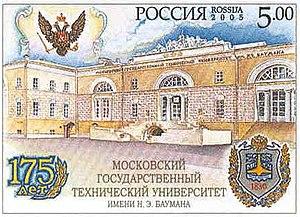
L'université technique d'État de Moscou-Bauman surnommée « École Bauman » est une école d’ingénieur russe fondée en 1763 à Moscou sous le nom de « Maison impériale d’éducation de l'impératrice Catherine II. » C’est le deuxième plus ancien établissement d’éducation supérieure en Russie après l'université de Moscou.